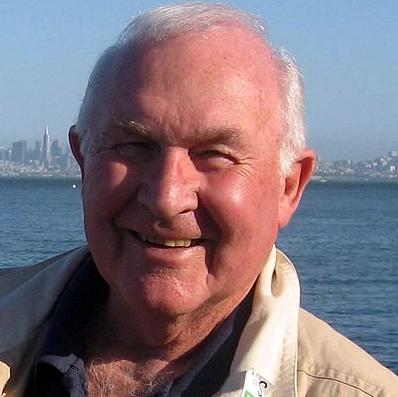
Age: 74